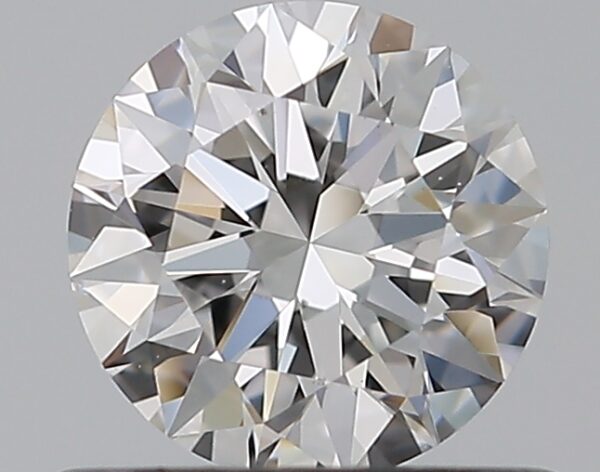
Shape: round
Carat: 0.5
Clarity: VS2
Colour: E
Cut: EX
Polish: EX
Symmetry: EX
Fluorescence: N
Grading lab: GIA
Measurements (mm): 5.07 x 5.1 x 3.14